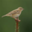
Label: bird